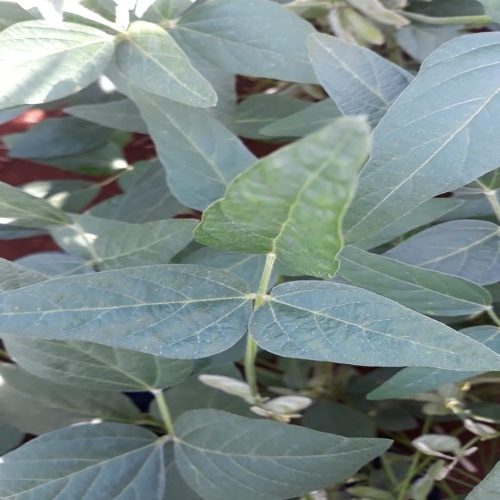
Label: Healthy